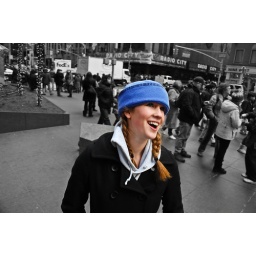
in a black and white world